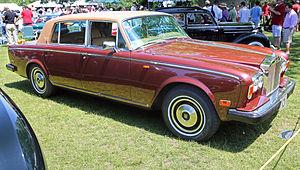
La Rolls-Royce Silver Shadow est une automobile de prestige développée par Rolls-Royce et commercialisée de 1965 à 1980. La variante cabriolet est commercialisée sous le nom de Rolls-Royce Corniche à partir de 1971. La Silver Shadow est produite de 1965 à 1976 et la Silver Shadow II de 1977 à 1980. À son époque, elle fut la Rolls-Royce la plus vendue.